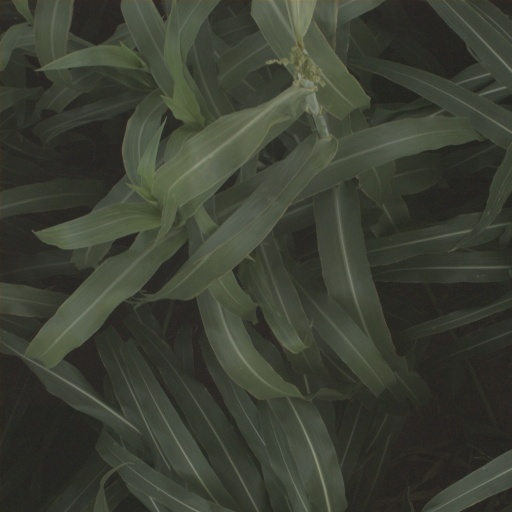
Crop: sorghum